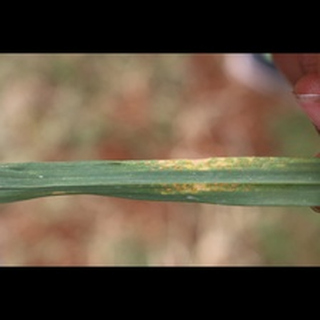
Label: wheat_brown_rust